Describe the emotion expressed in this image:  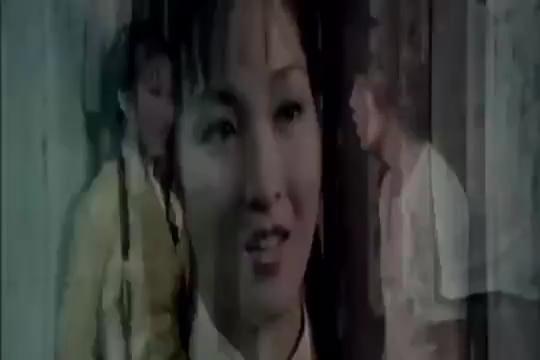
This person displays Suffering, valence and arousal with low intensity.